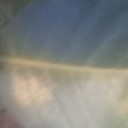
Label: Leaf_rust